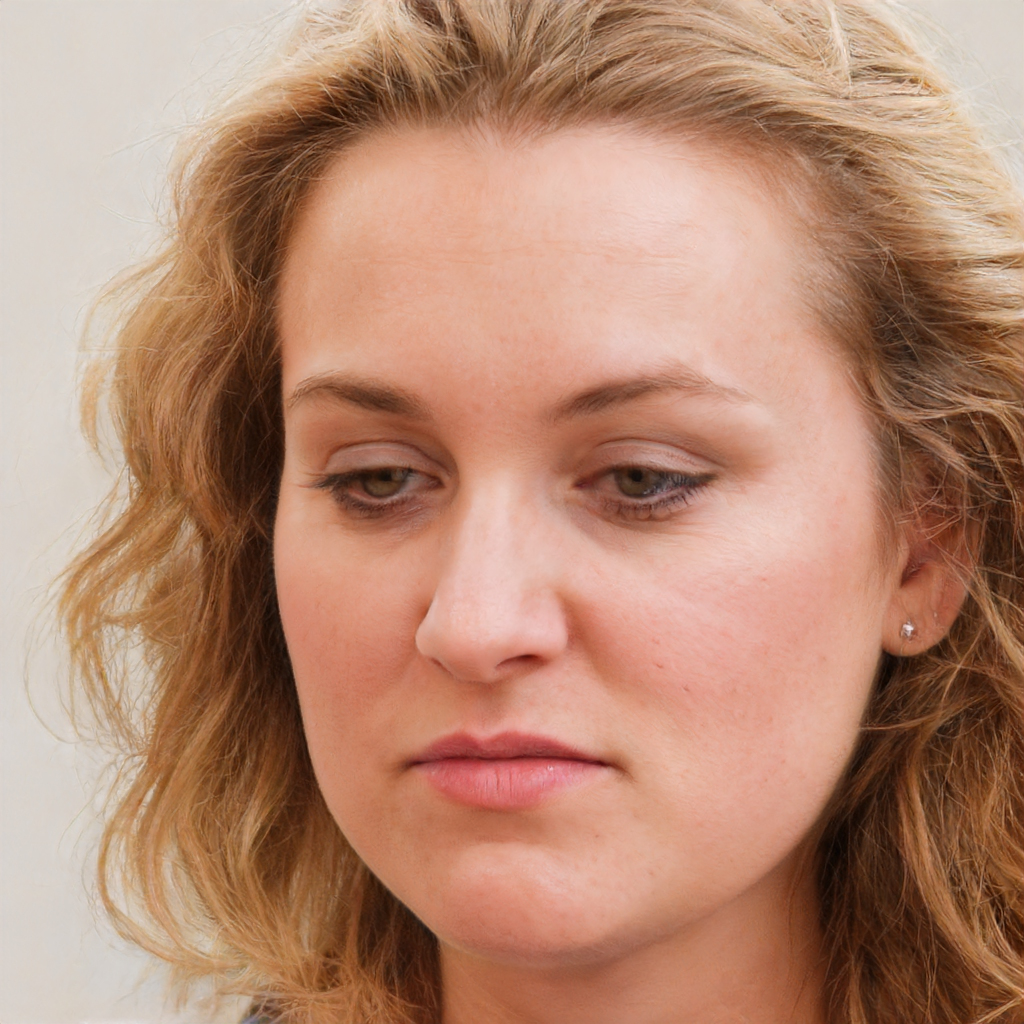
Gender: Female